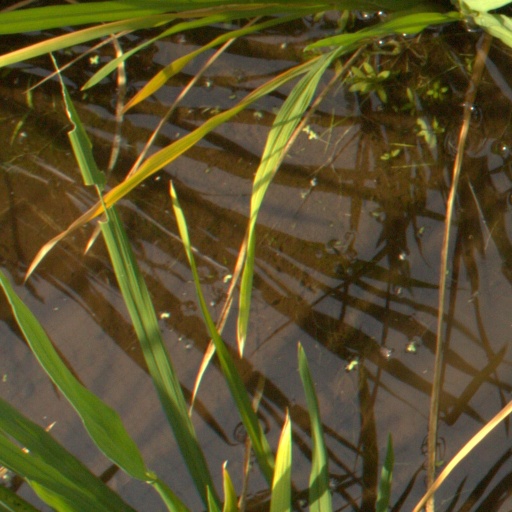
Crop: rice